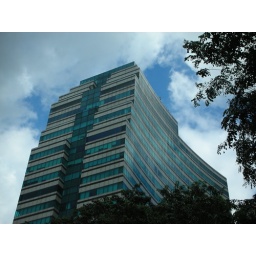
building against sky long